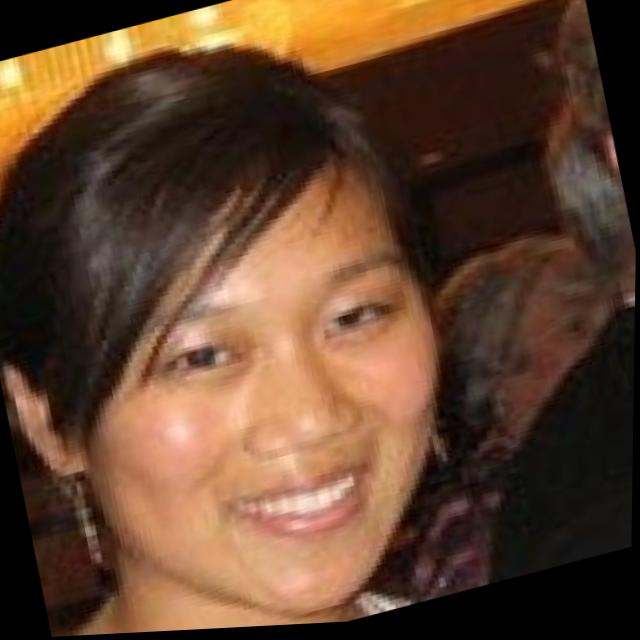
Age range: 21-44